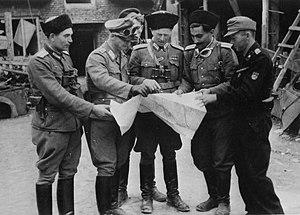
La collaboration russe pendant la Seconde Guerre mondiale désigne la collaboration politique, économique et militaire de citoyens d'URSS et aussi de Russes blancs avec les forces d'occupation allemandes de l'Union soviétique durant la Seconde Guerre mondiale.